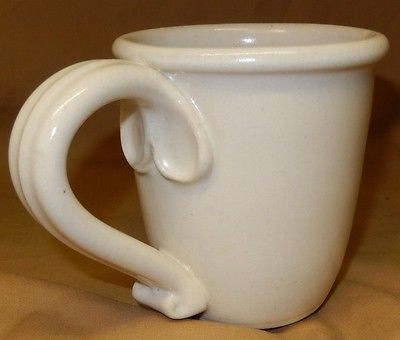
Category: mug